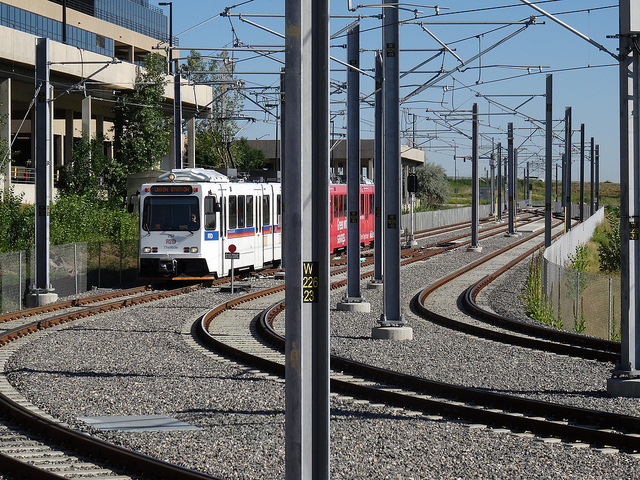
A train is sitting on the tracks with the lights on.

A train is coming down the track approaching a curve.

A train moving along train tracks in an industrial area.

A train is parked on a track in the city.

A train moves along a curved railroad track.